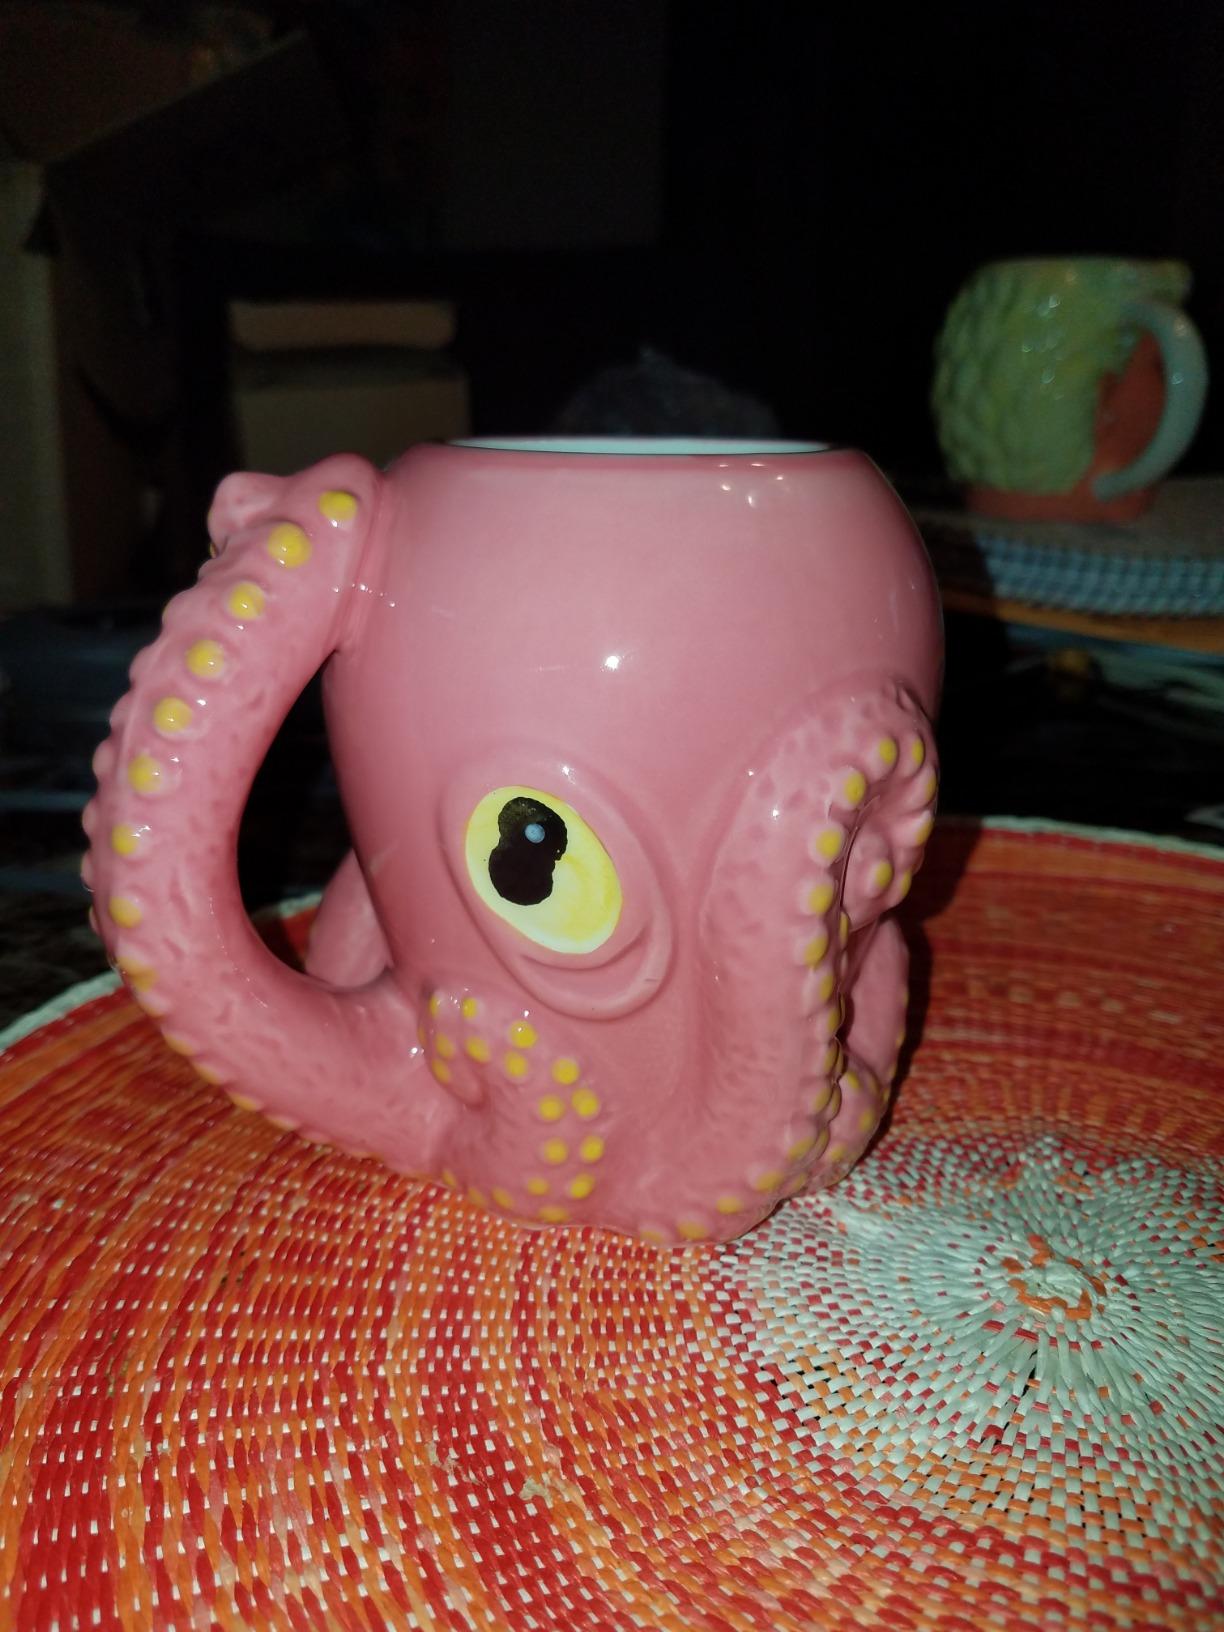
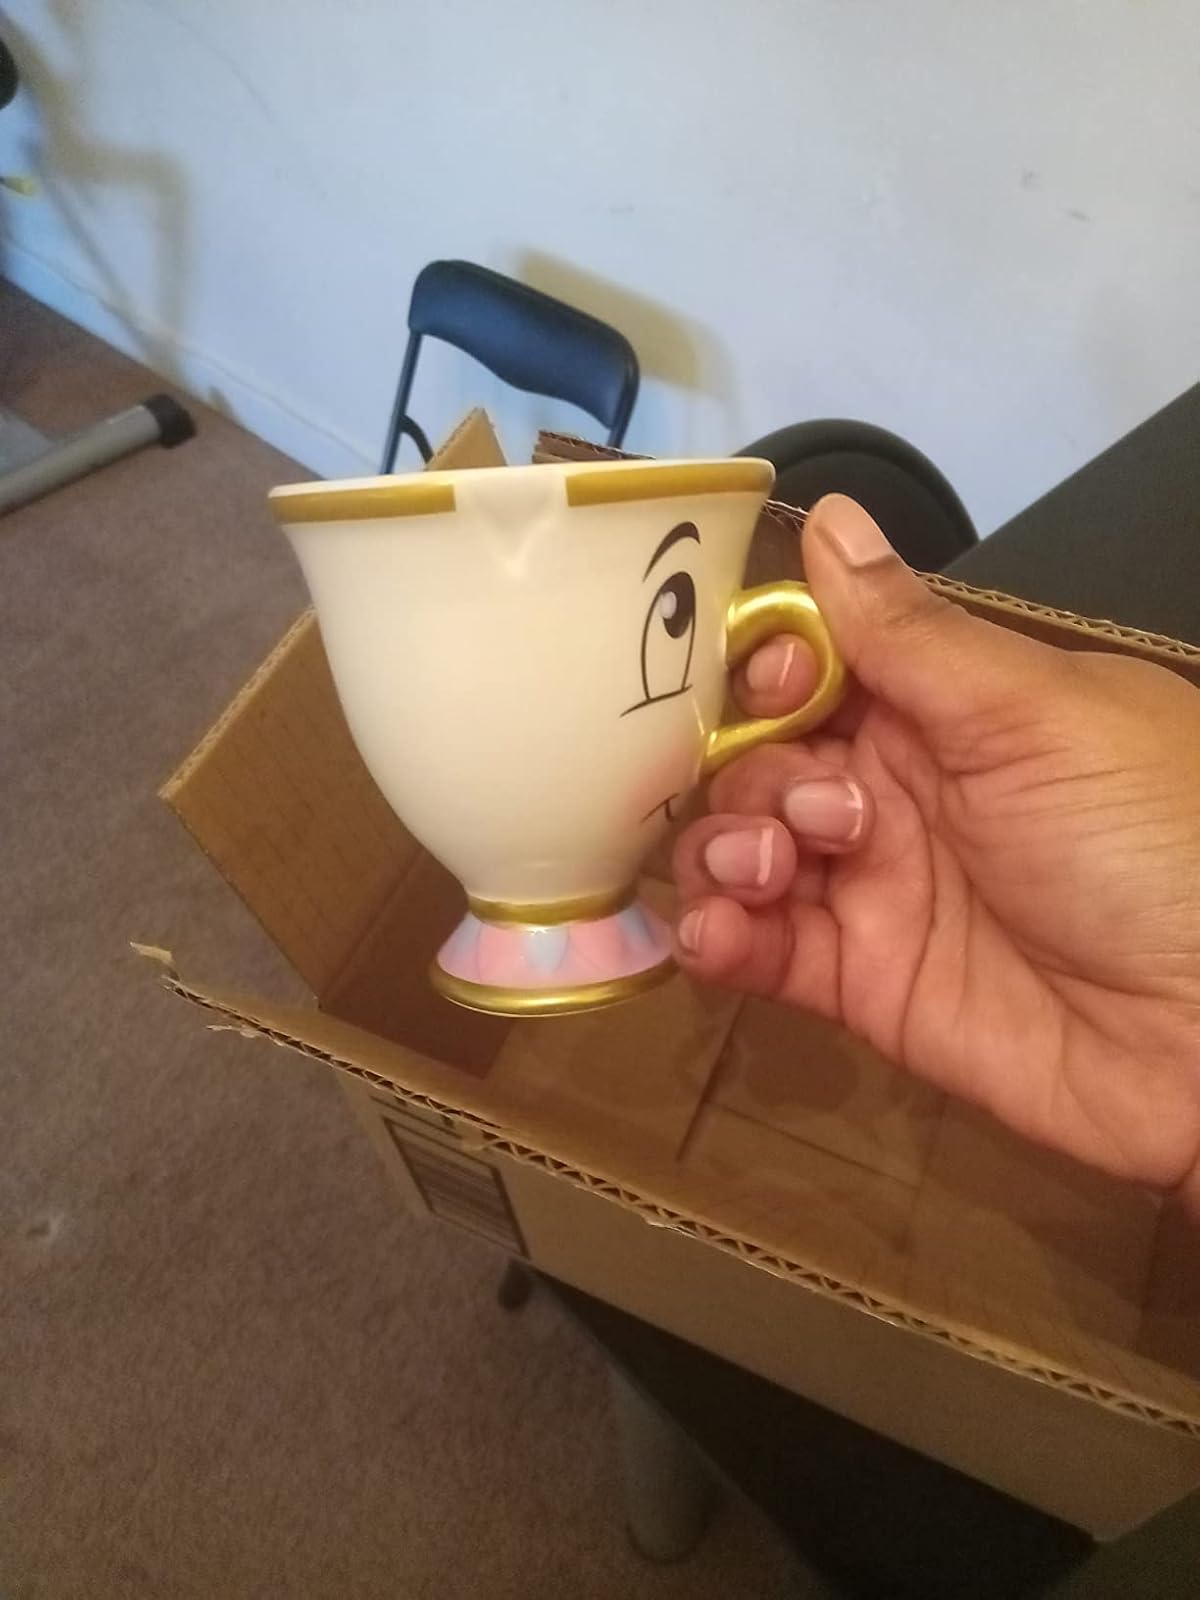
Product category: items_mug
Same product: no